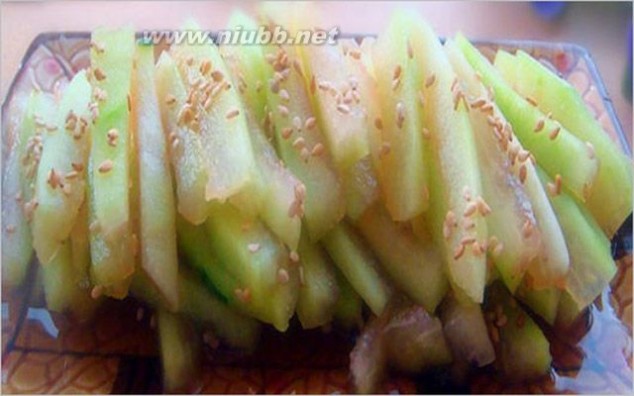
Label: trash